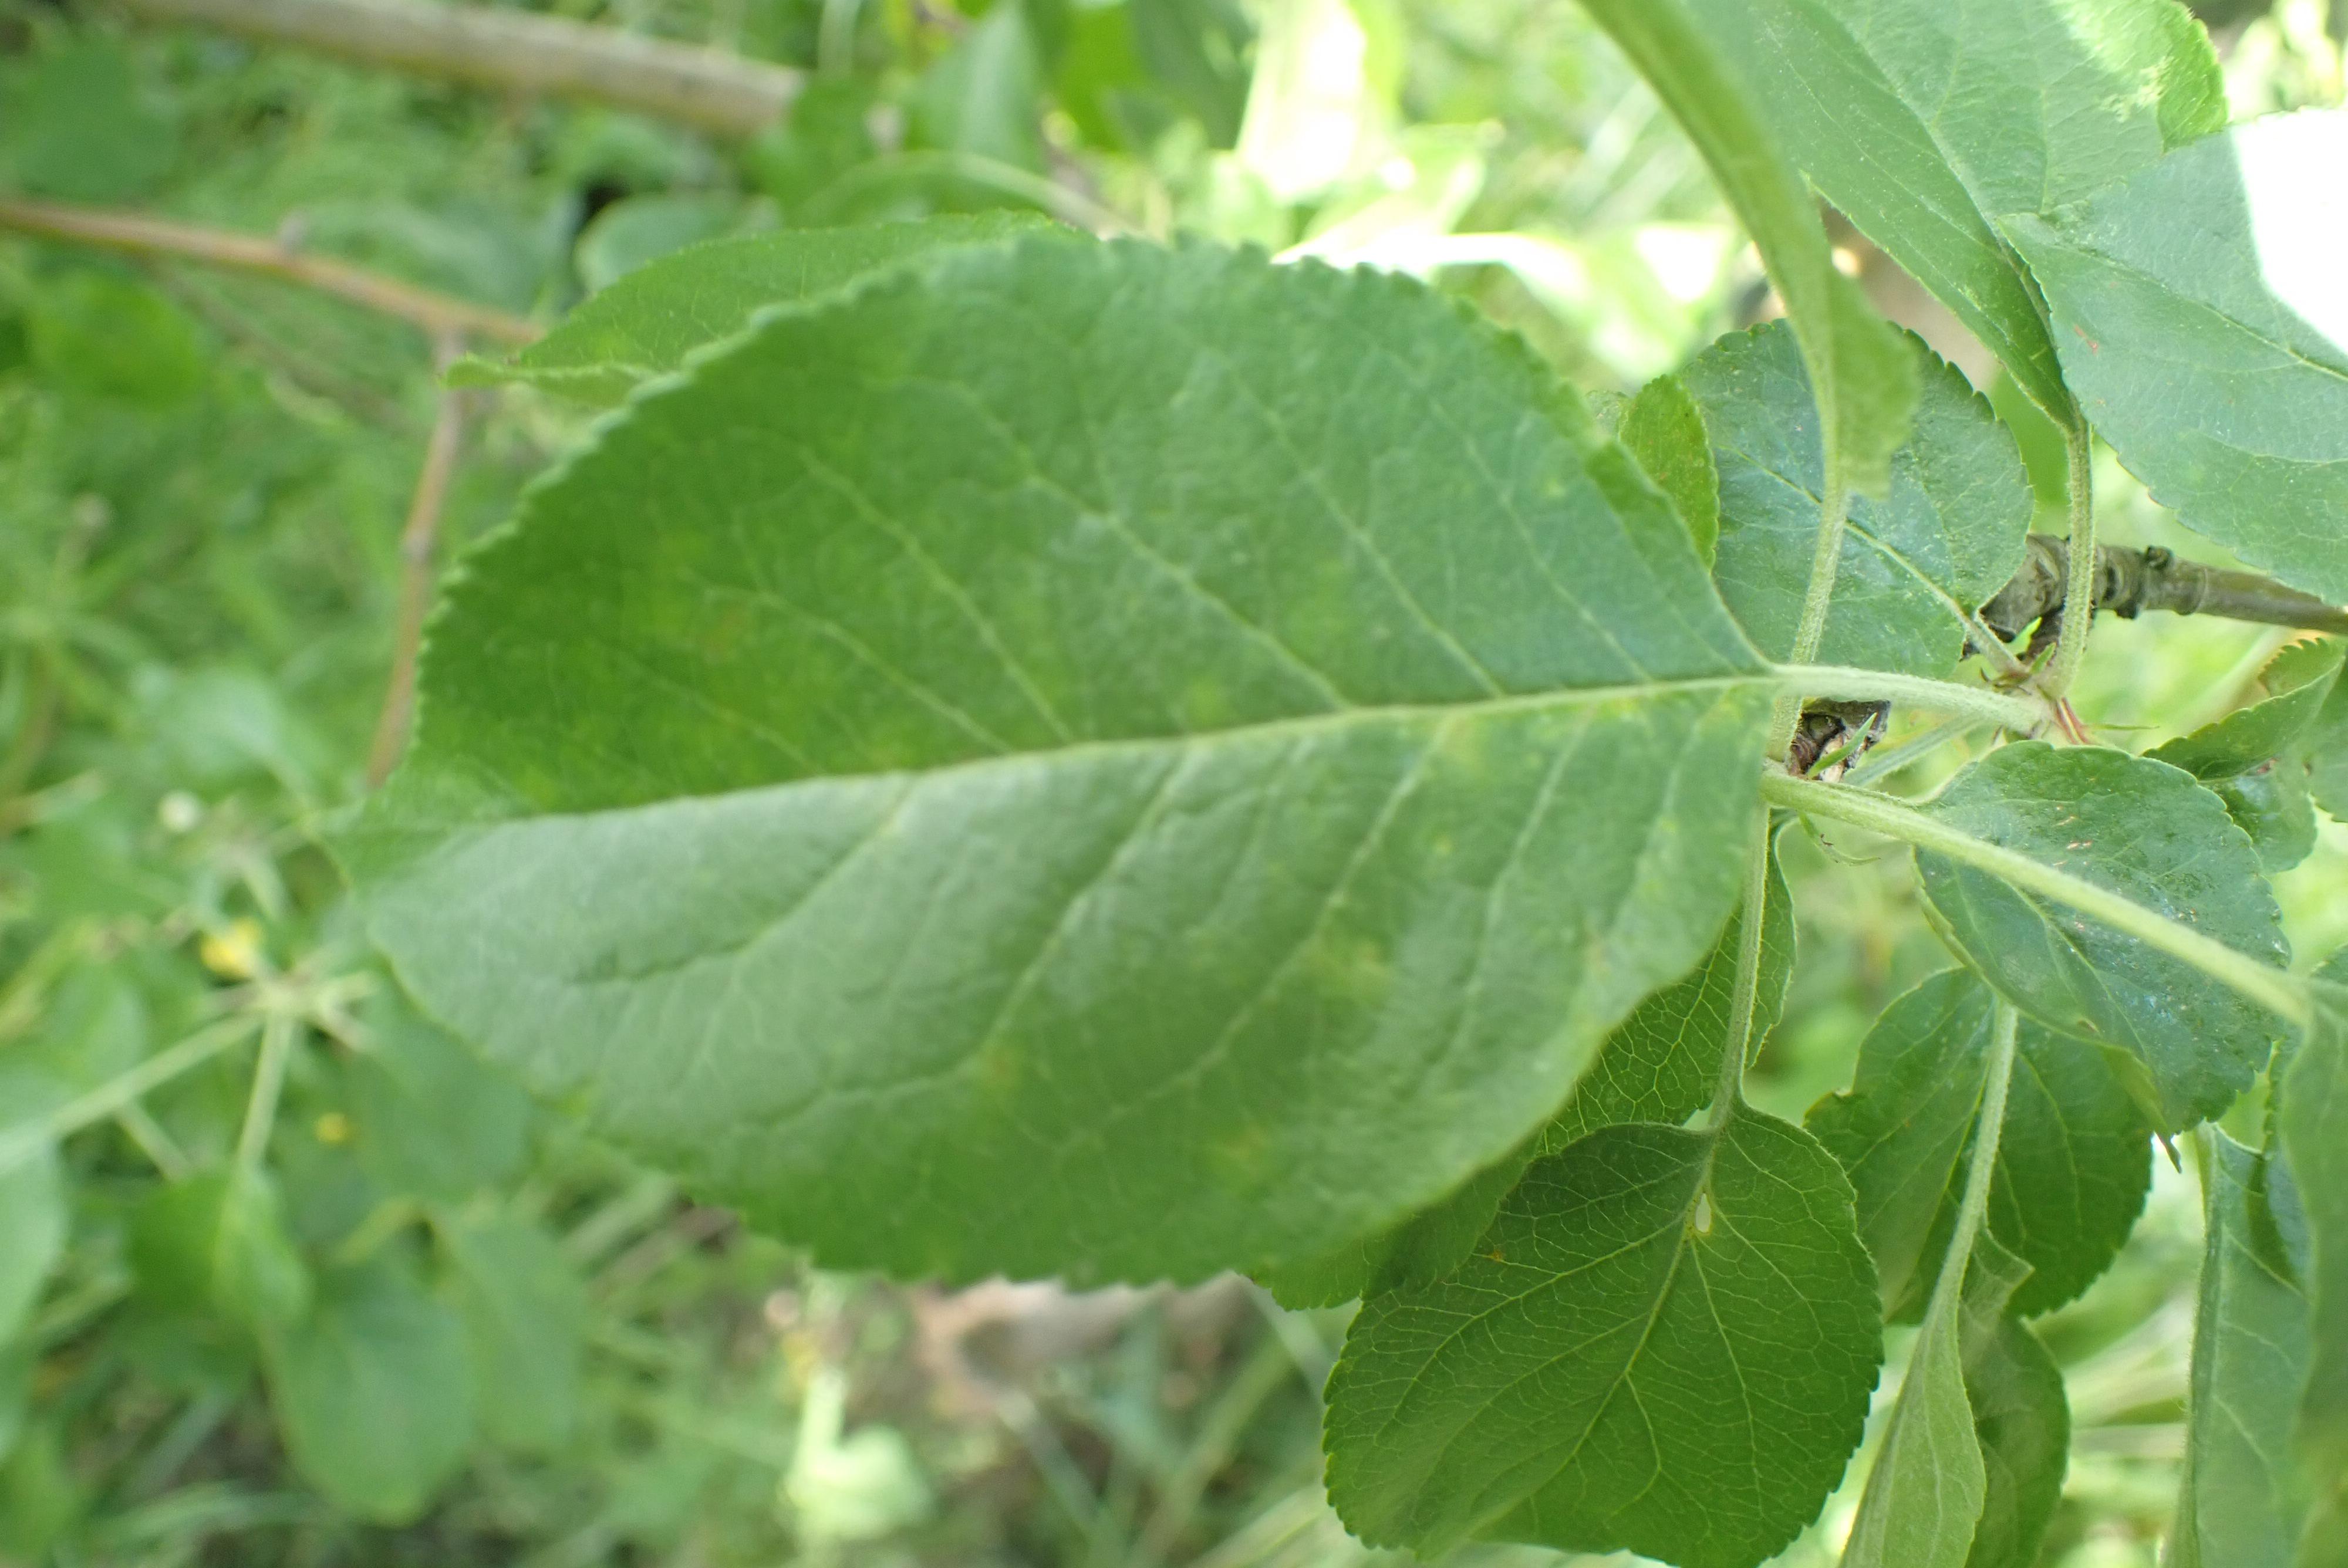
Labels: scab